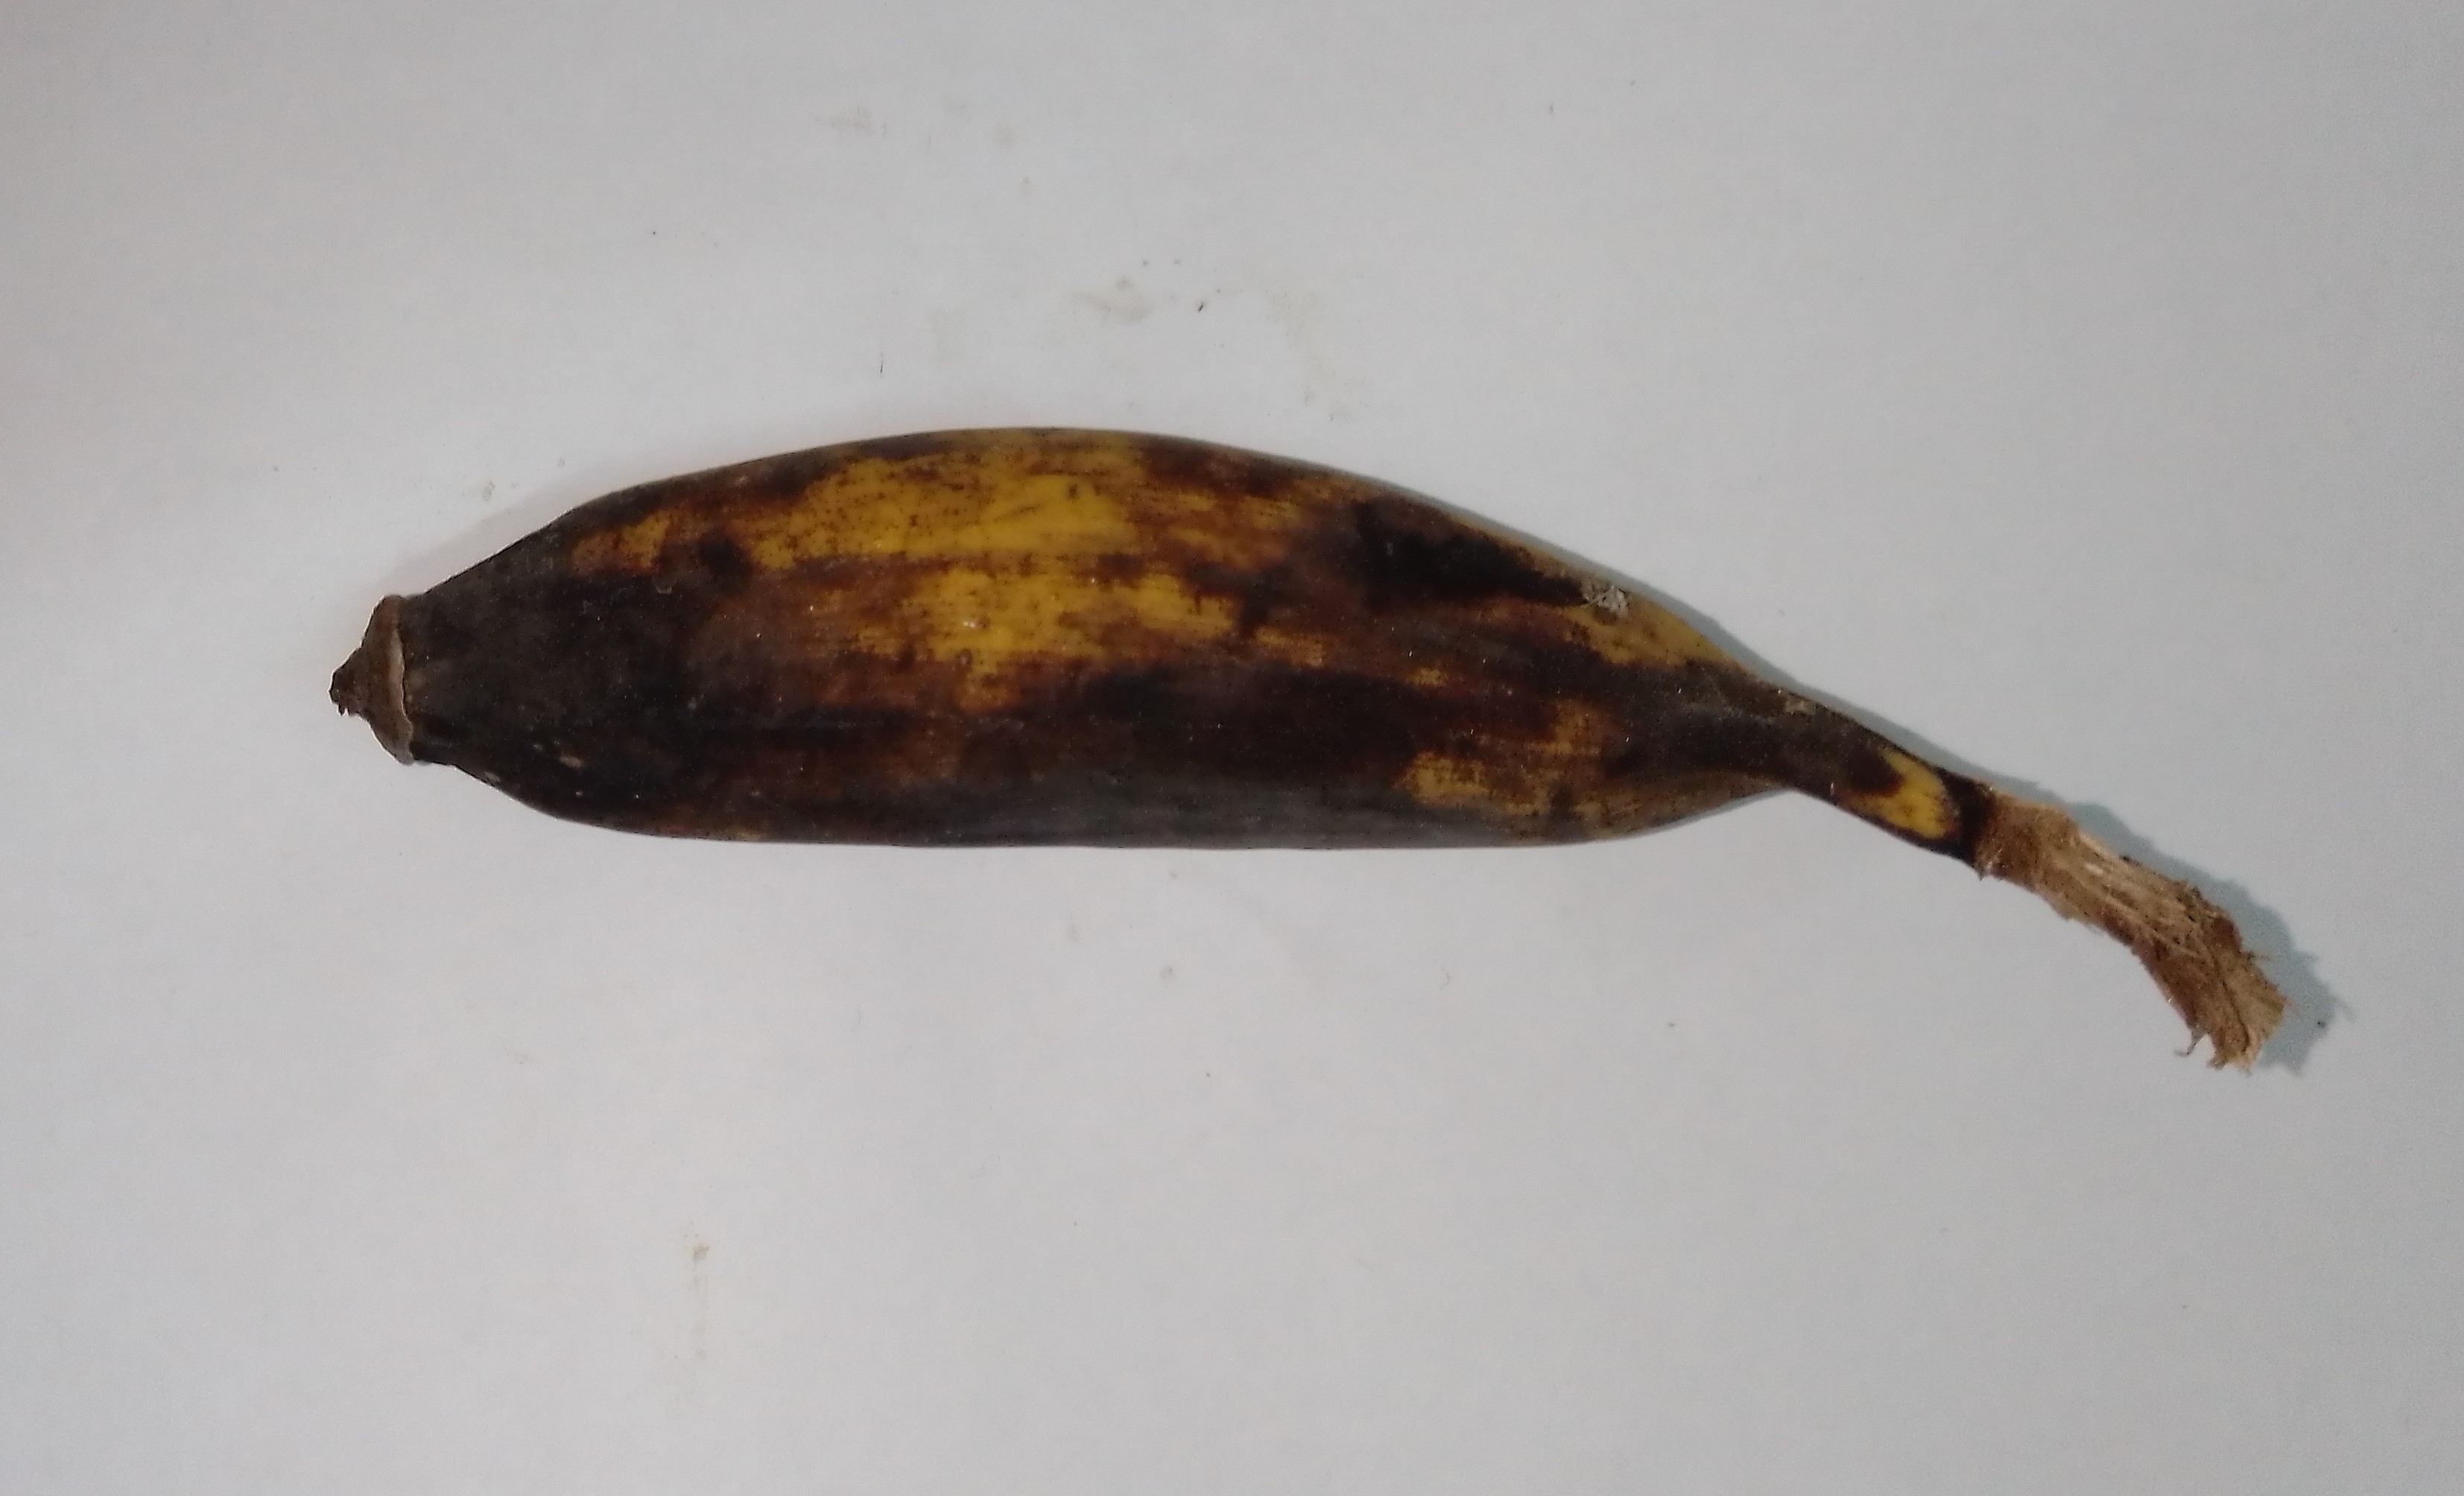
Fruit: banana
Condition: rotten